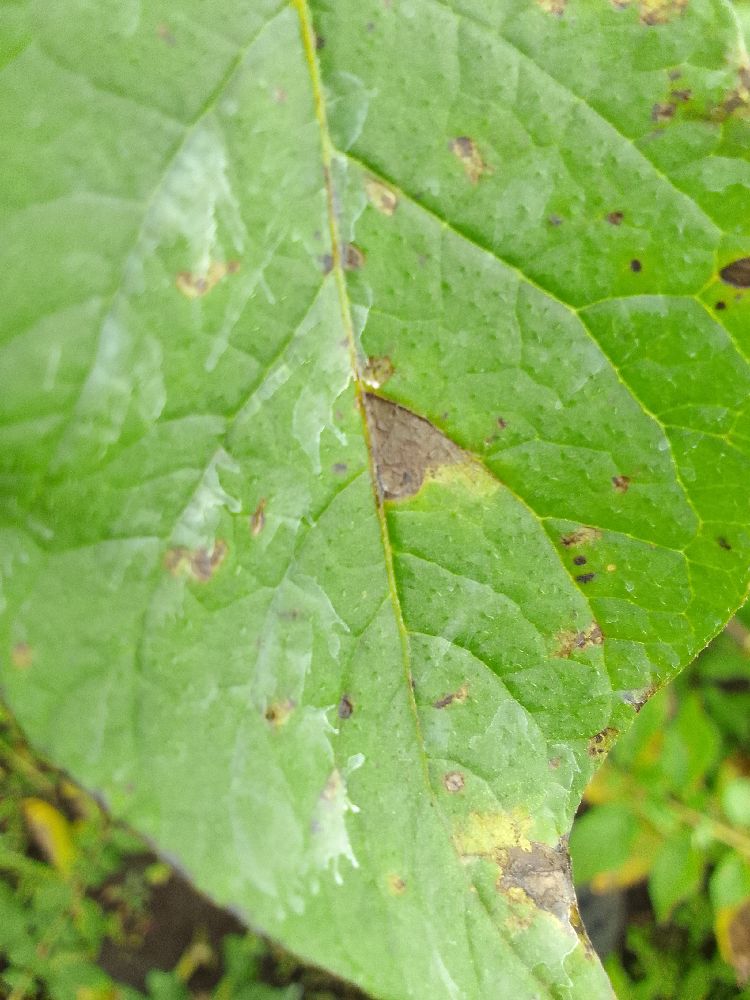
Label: Late blight